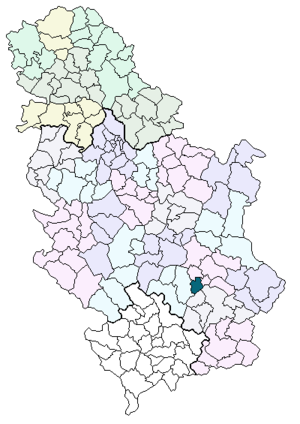
Žitorađa est une localité et une municipalité de Serbie situées dans le district de Toplica. Au recensement de 2011, la localité comptait 3 365 habitants et la municipalité dont elle est le centre 16 272.